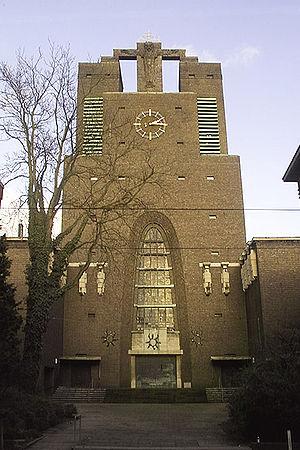
L'architecture expressionniste est un mouvement architectural qui se développa en Europe du Nord pendant les premières décennies du XXᵉ siècle en parallèle avec l'expressionnisme dans les arts appliqués et vivants.
Le terme Expressionnisme de brique distingue une variante spécifique de l'architecture expressionniste utilisant la brique, les tuiles ou la brique vitrifiée comme matériaux de construction de prédilection. Les bâtiments répondant à ce style furent construits surtout dans les années 1920, et particulièrement en Allemagne.